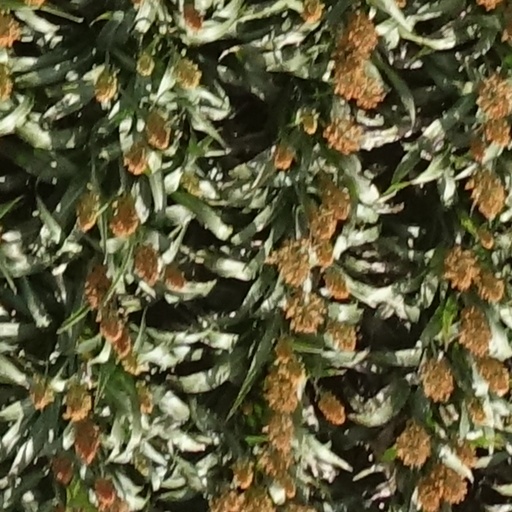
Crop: sorghum